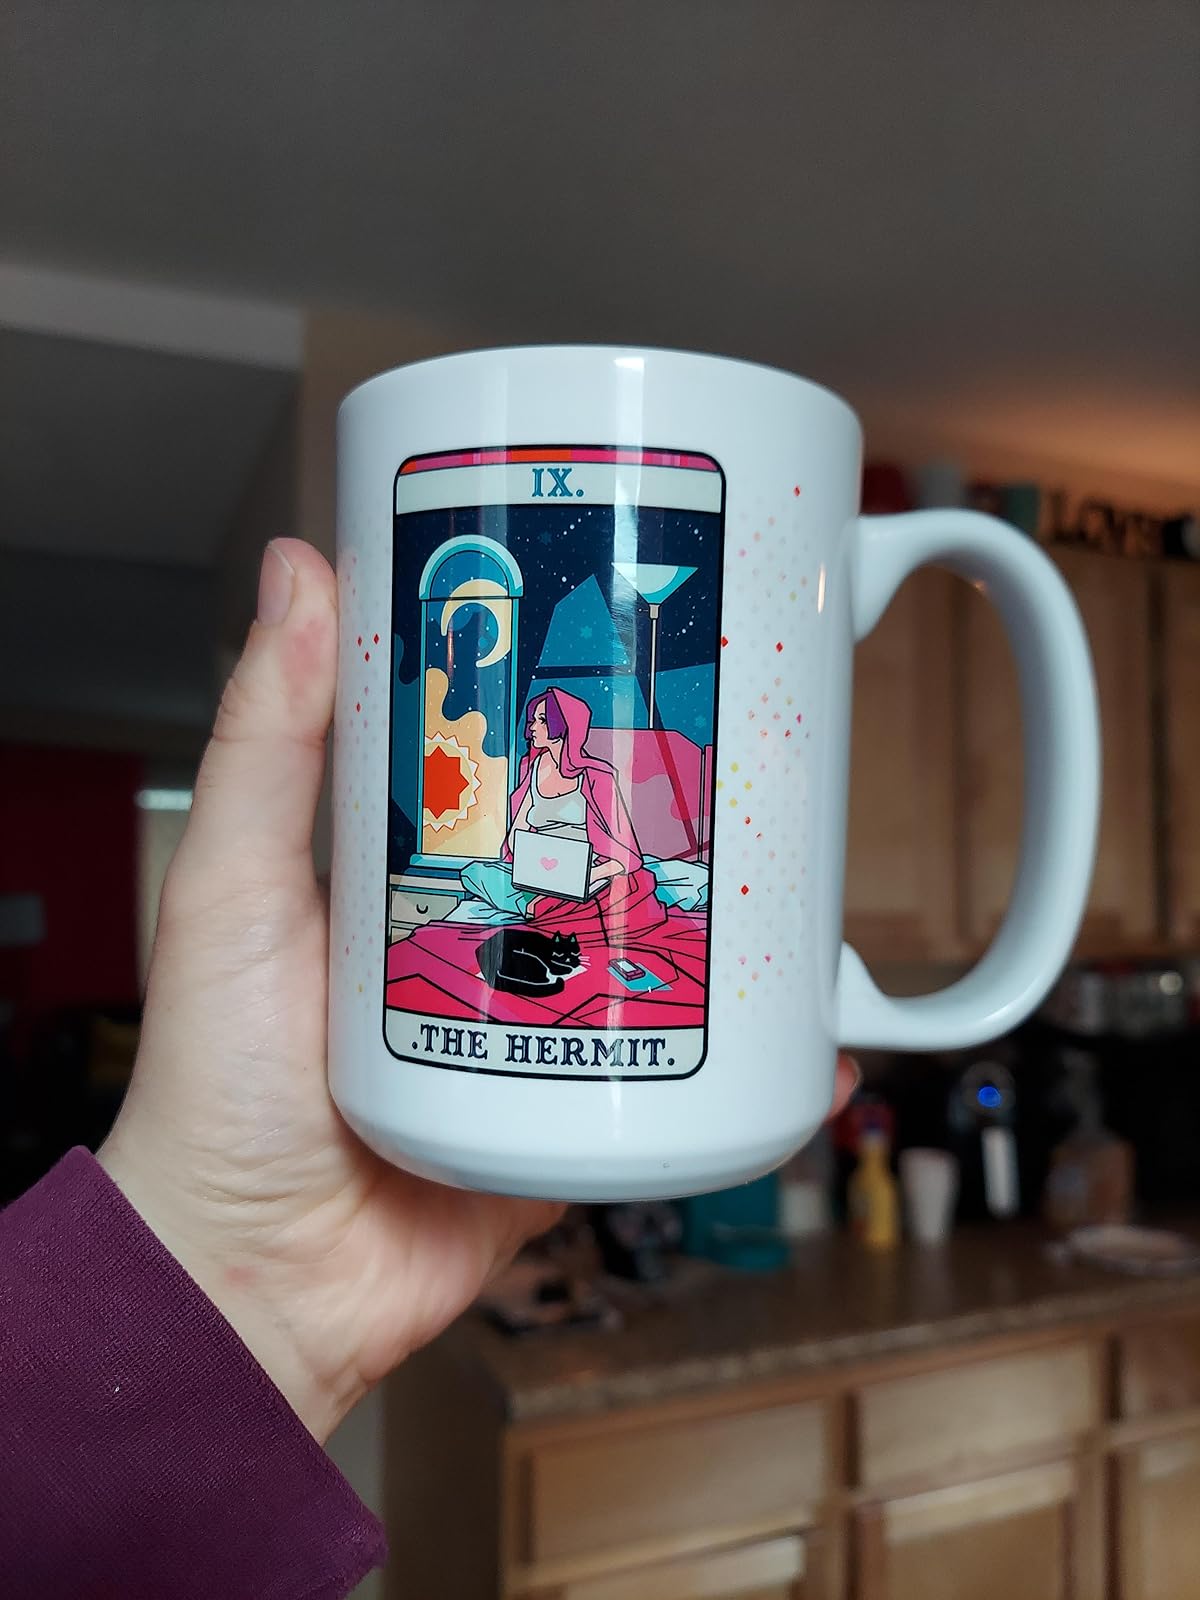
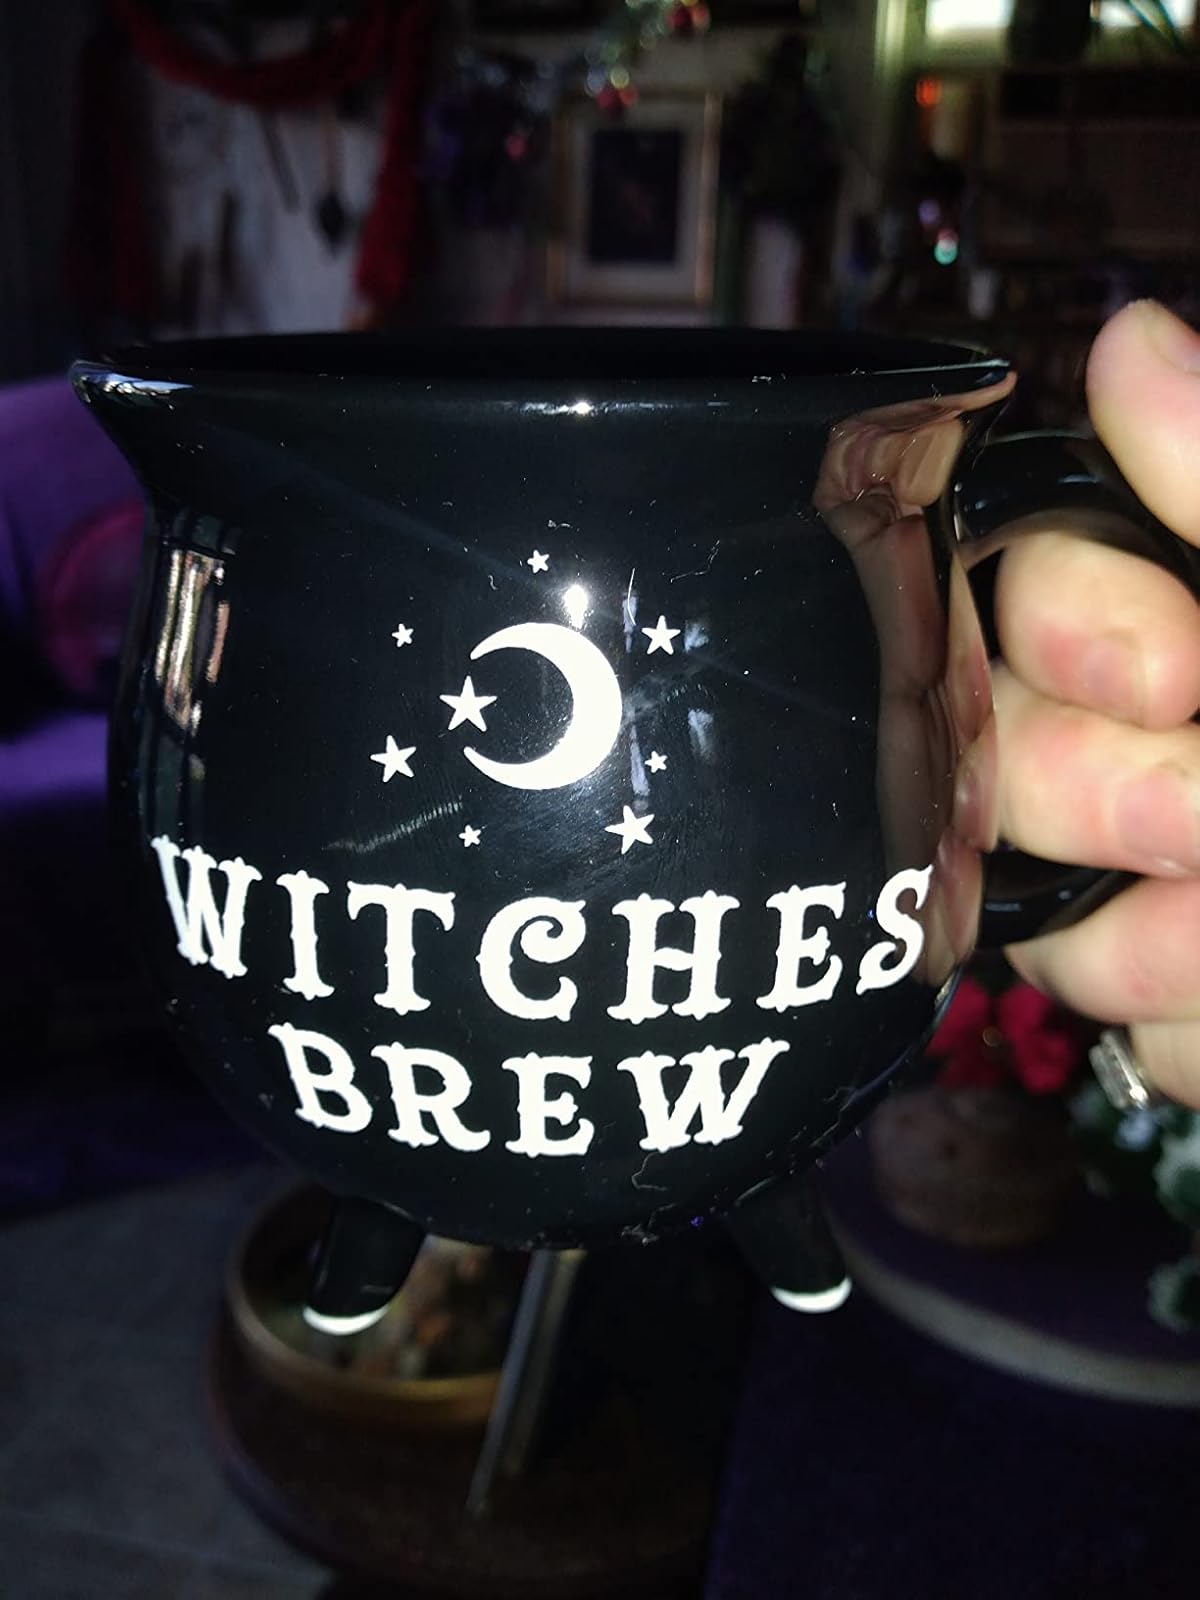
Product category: items_mug
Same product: no